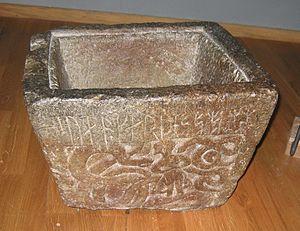
Les Pierres de Sigurd forment un groupe de sept ou huit pierres runiques et d'une pierre peinte qui représentent des images de la légende de Sigurd, le tueur de dragon. Elles ont été faites au cours de l'ère viking et constituent les premières représentations nordiques au sujet de la Chanson des Nibelungen et des légendes de Sigurd dans l'Edda poétique, l'Edda en prose et de la Völsunga saga.